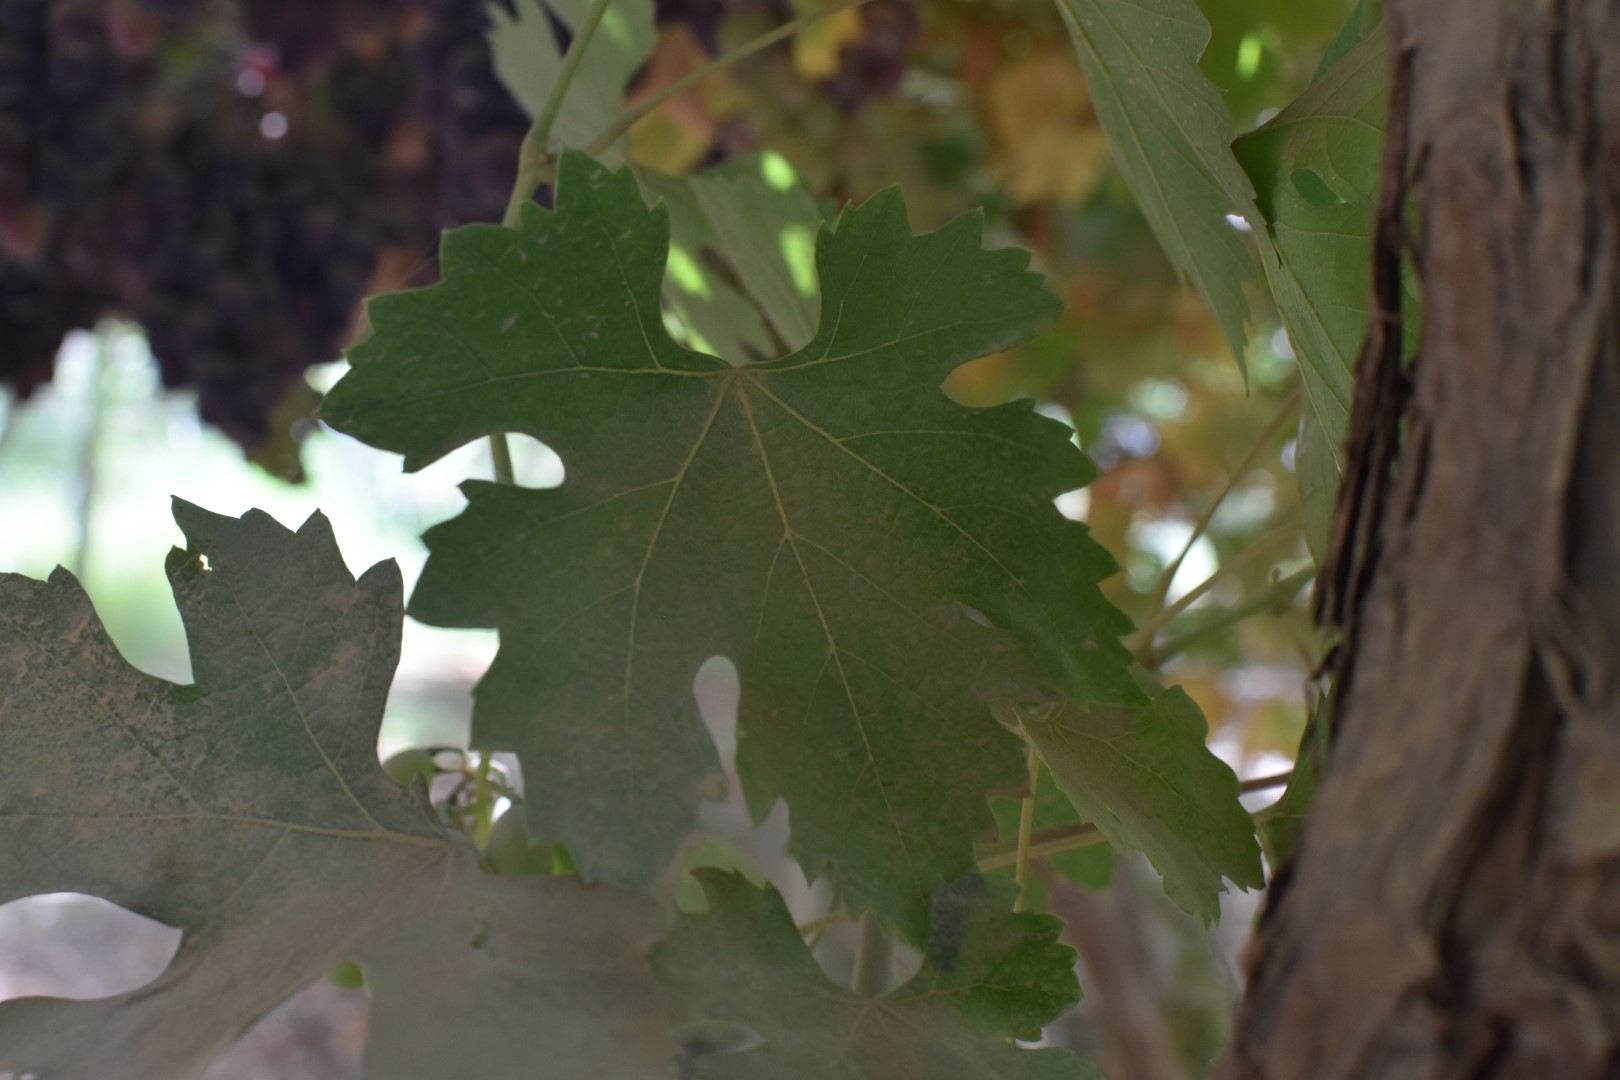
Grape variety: Riasi